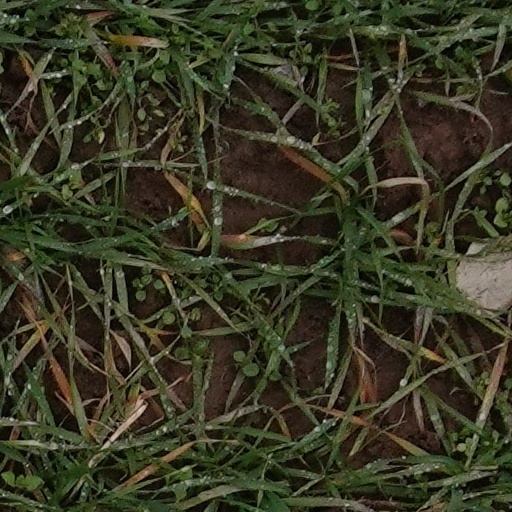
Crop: wheat